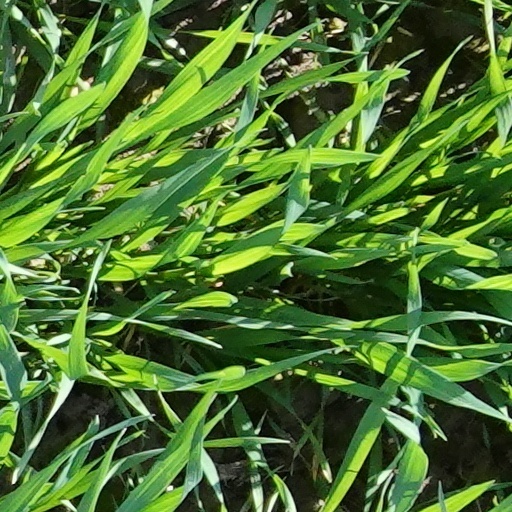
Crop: wheat